Public library

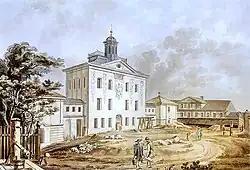
Biblioteka Załuskich, built in Warsaw in the mid-18th century

Even though the British Museum existed at this time and contained over 50,000 books, the national library was not open to the public or even to most of the population. Access to the museum depended on passes, for which there was sometimes a waiting period of three to four weeks. Moreover, the library was not open for browsing. Once a pass to the library had been issued, the reader was taken on a tour of the library. Many readers complained that the tour was much too short. Similarly, the Bibliothèque du Roi in Paris required a potential visitor to be "carefully screened" and, even after this stipulation was met, the library was open only two days per week and only to view medallions and engravings, not books.